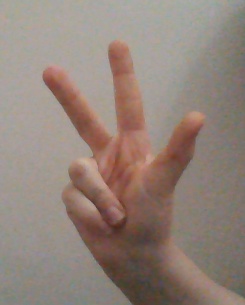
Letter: al